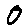
Label: 0